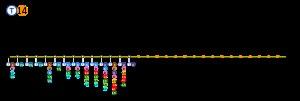
La ligne 14 du tramway de Bâle est l'une des lignes du tramway de Bâle.